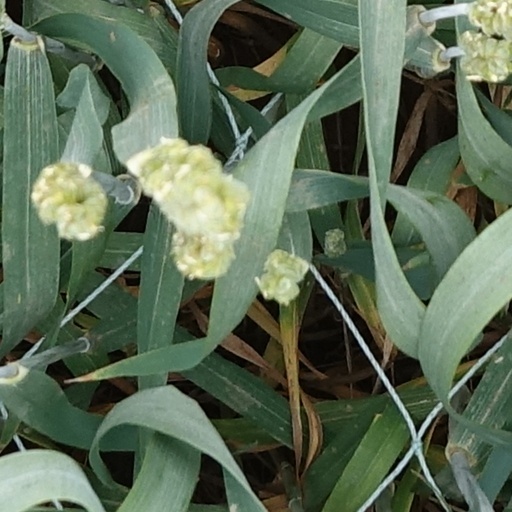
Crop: wheat